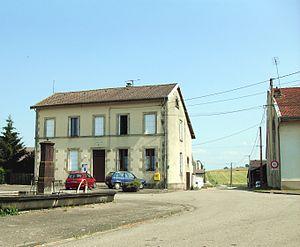
La mairie de Hardancourt
Hardancourt est une commune française située dans le département des Vosges, en région Grand Est.